Llotja de Barcelona

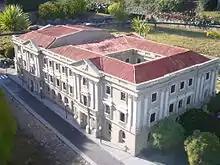
Model of the building in "Catalunya en Miniatura".

As commercial activity expanded, Pere Llobet built a porch (or loggia) between 1352 and 1357 practically on the beach near the port, possibly on the location of a previous building used by merchants in what was called "plaça dels Canvis" , and which had become the centre of maritime activity and adjacent to the Ribera, the most active commercial district in the city. In 1358, a chapel was added.